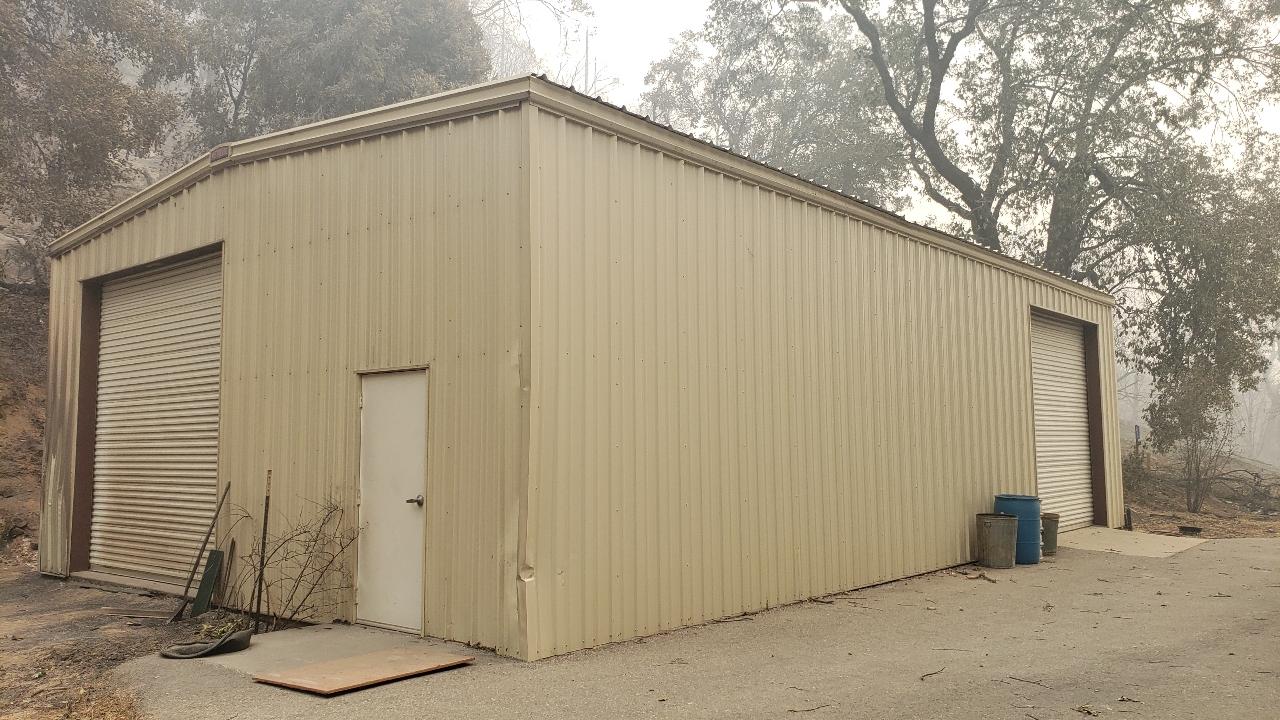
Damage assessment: minor